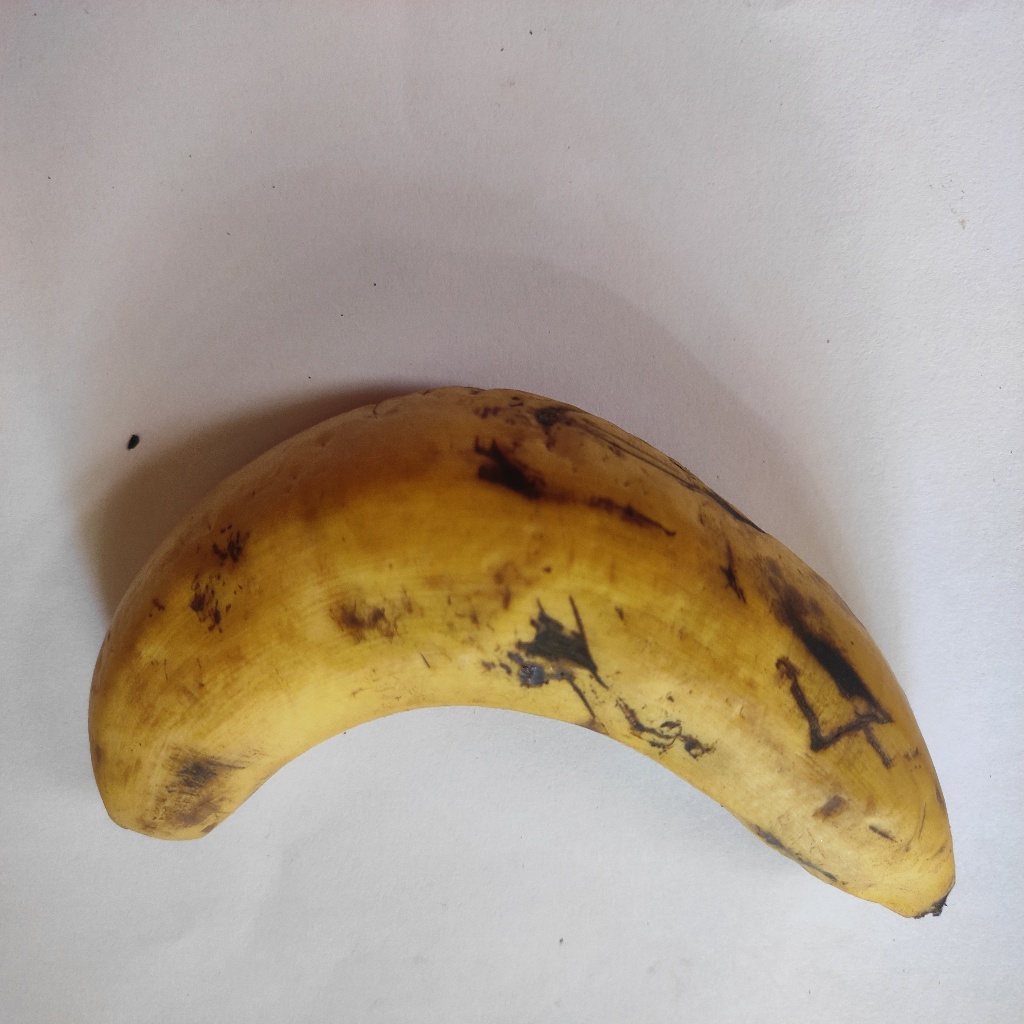
Crop: banana
Quality class: Class_A